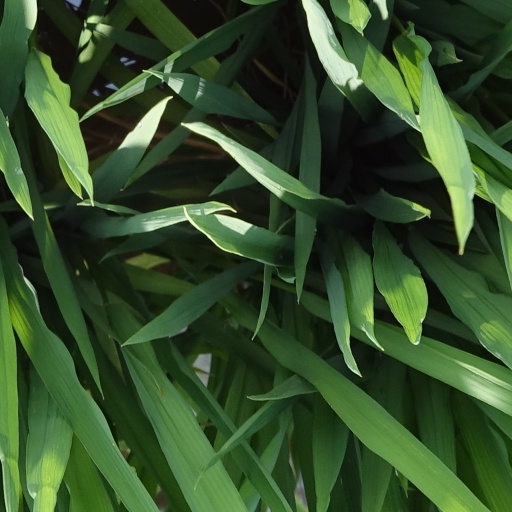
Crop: rice